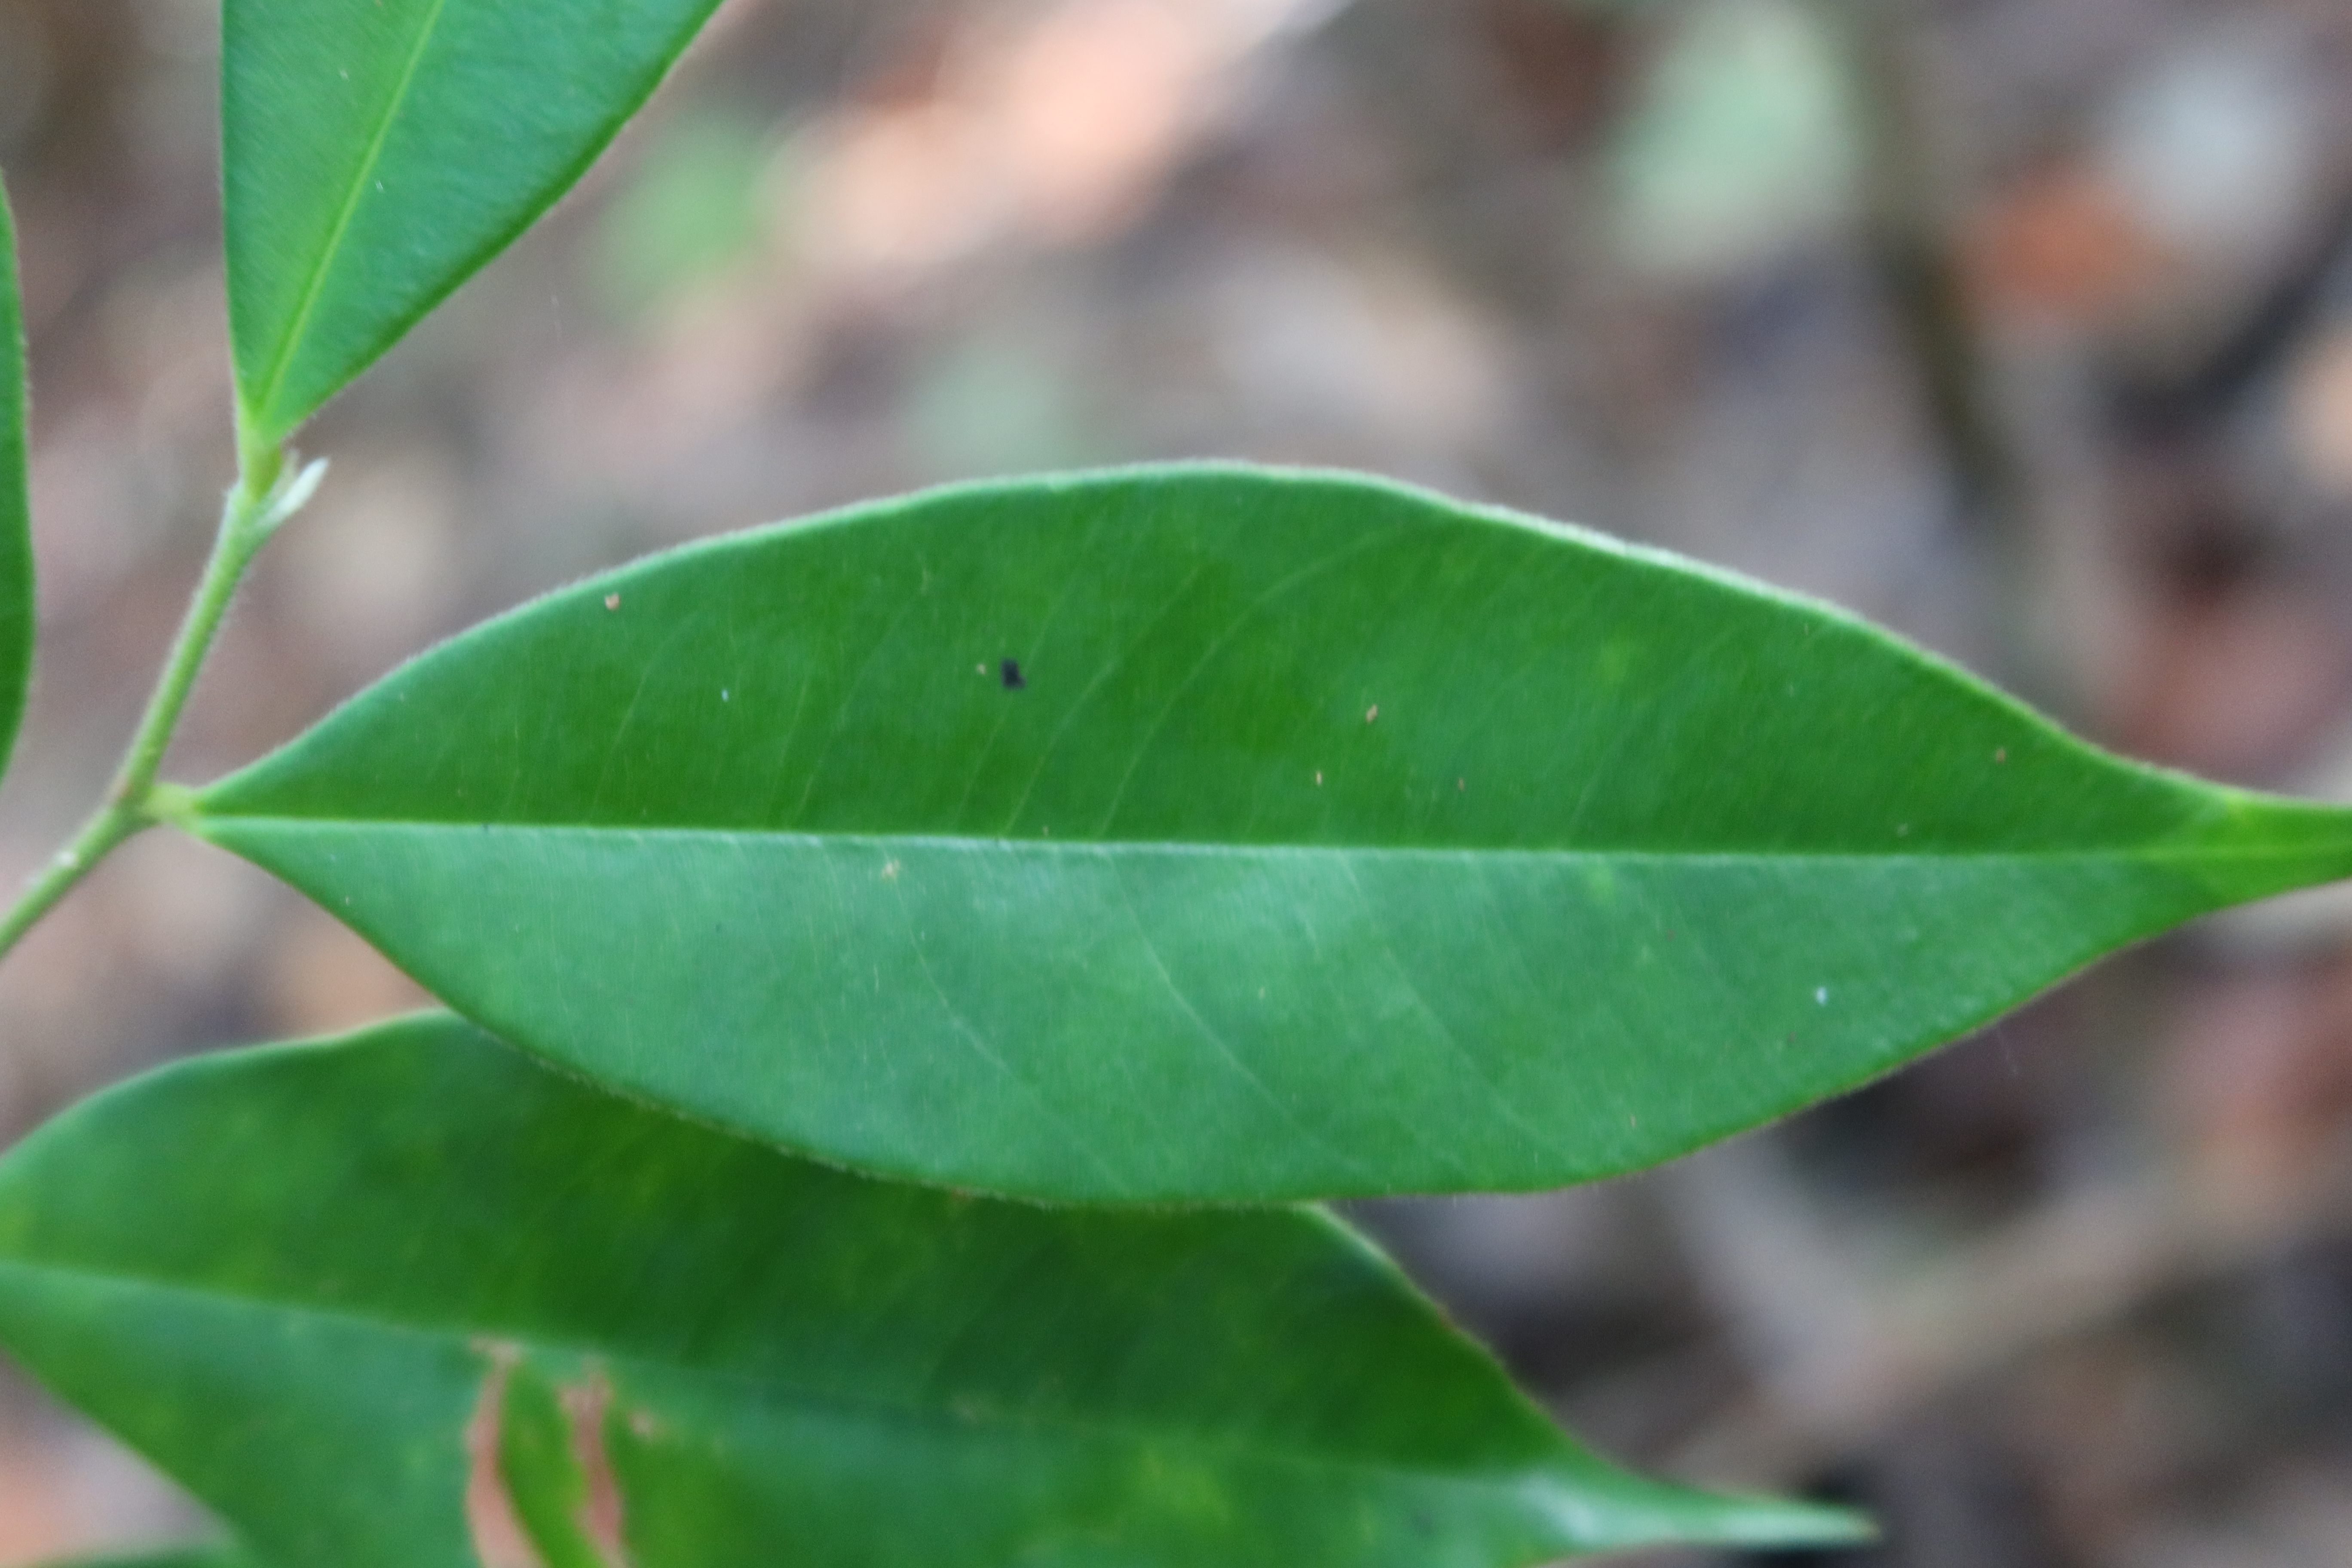
Label: Black spots